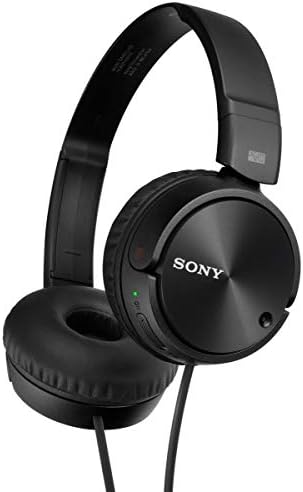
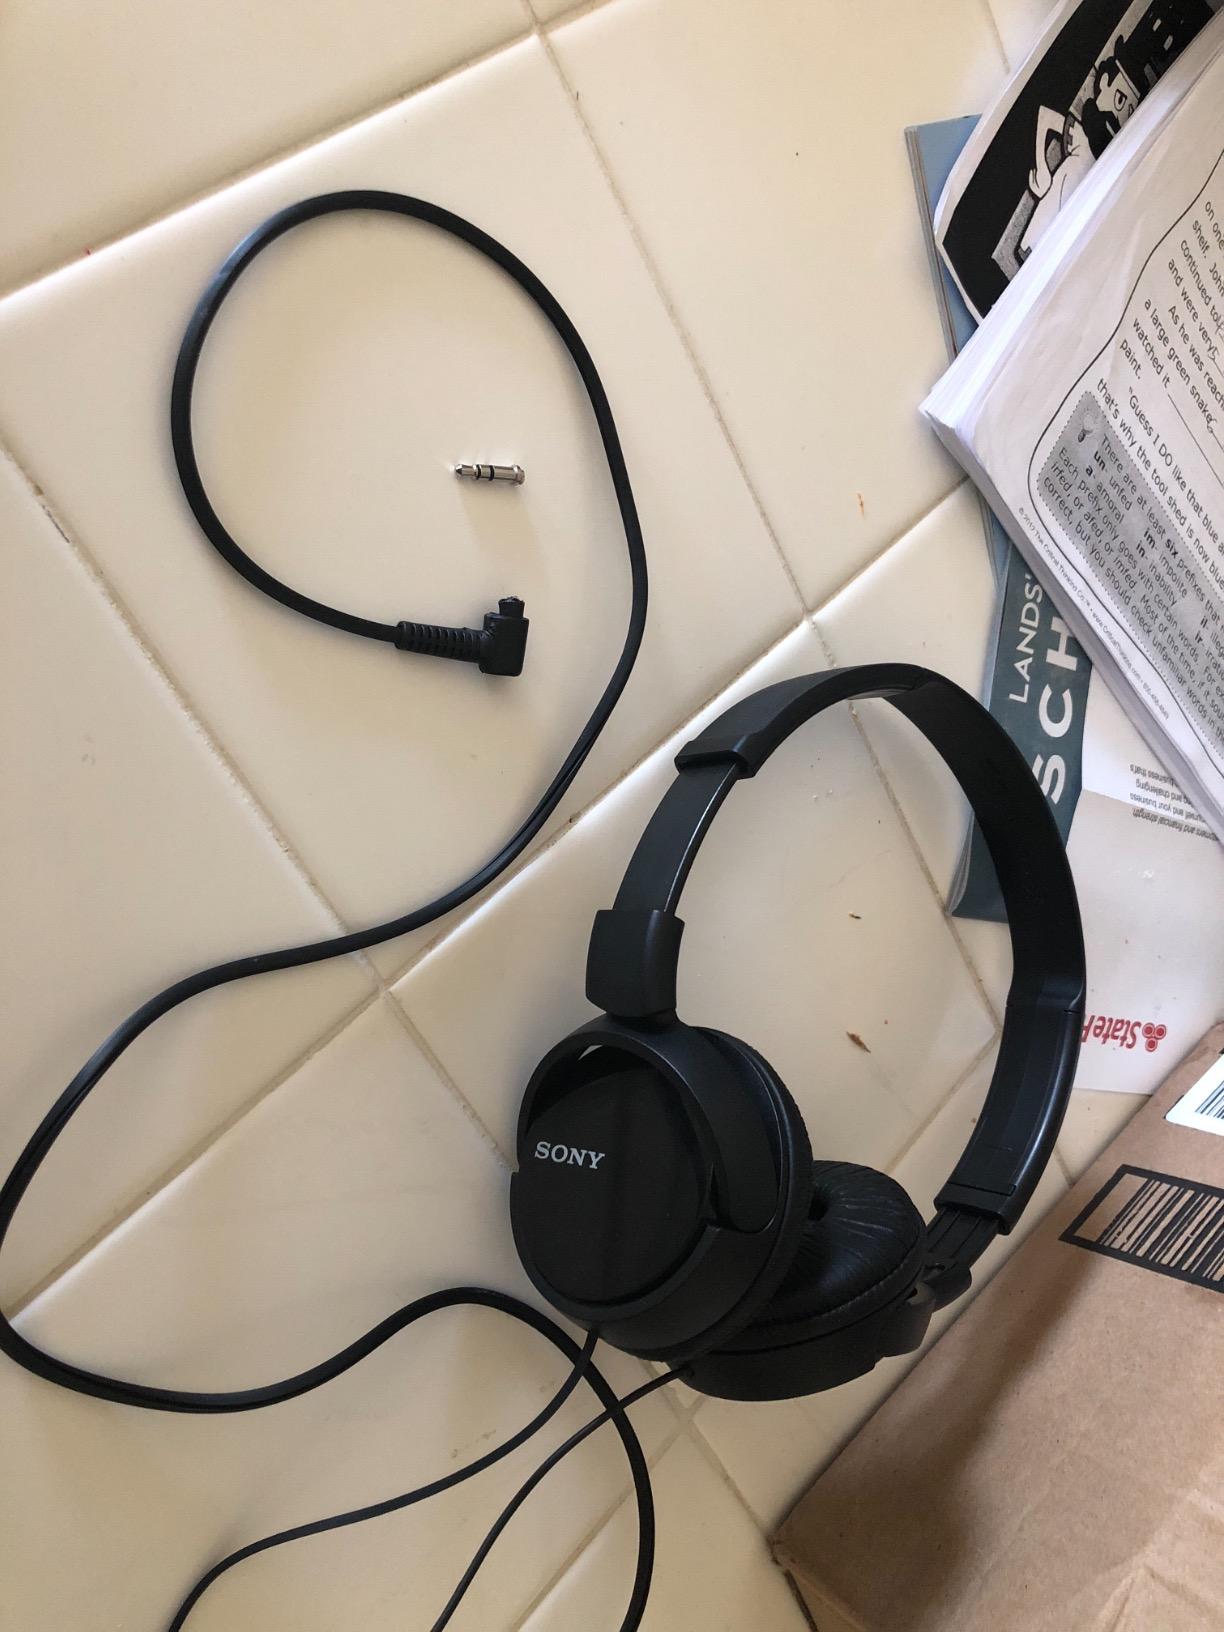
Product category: headphones
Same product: yes